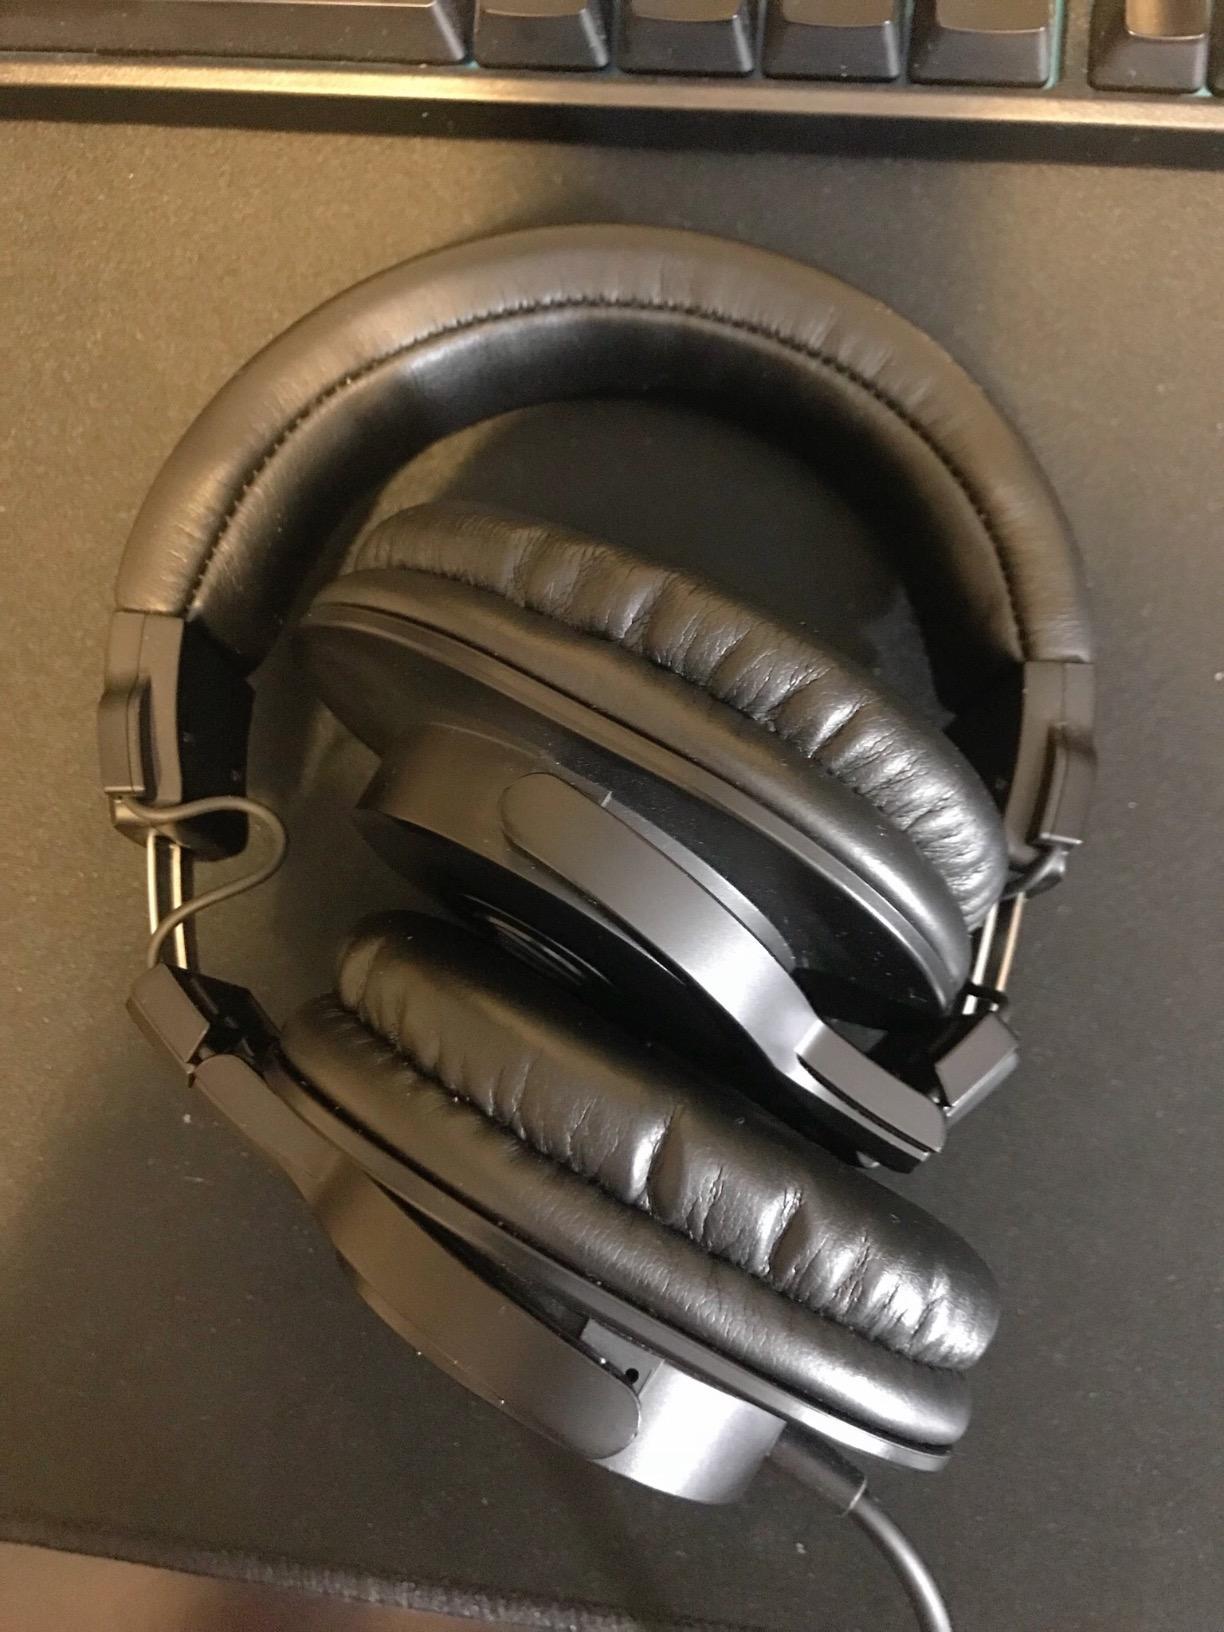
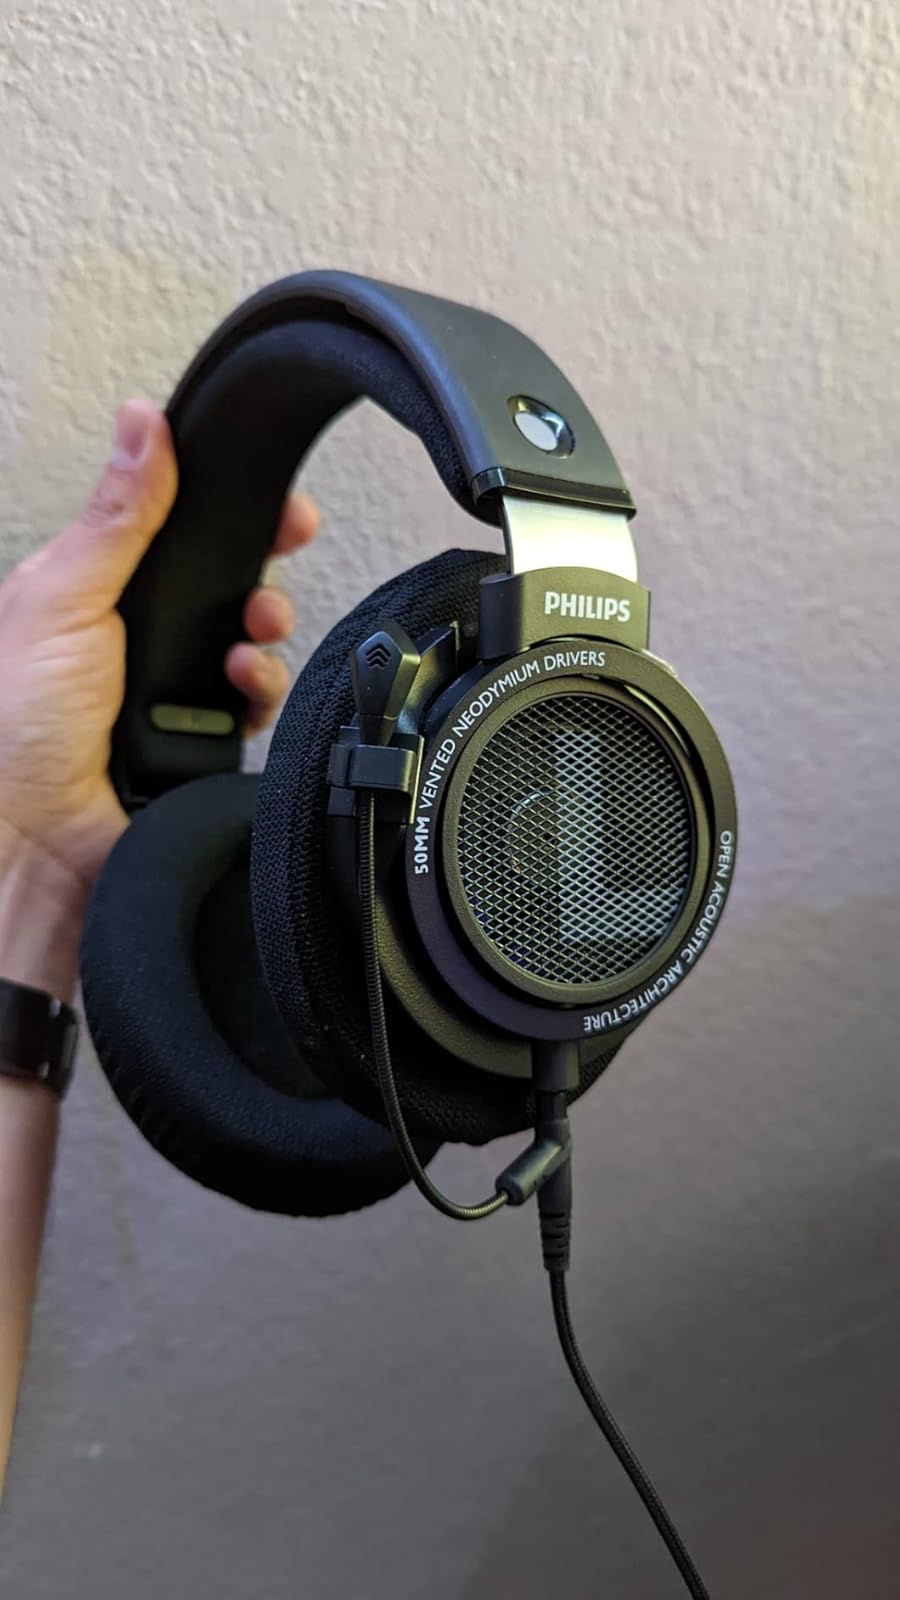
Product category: headphones
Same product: no